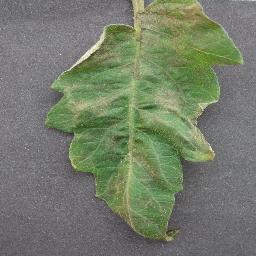
Label: Tomato___Late_blight